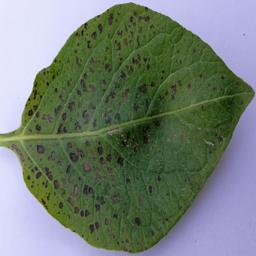
Etiqueta: Tizon_Temprano